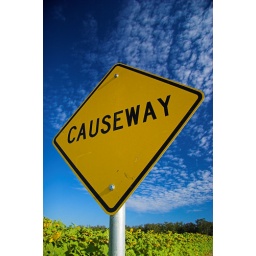
Sign next to a sunflower field in New South Wales, Australia. I loved the bright yellows, blues and greens.